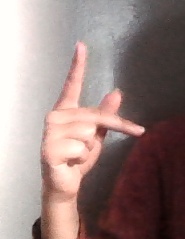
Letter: dha